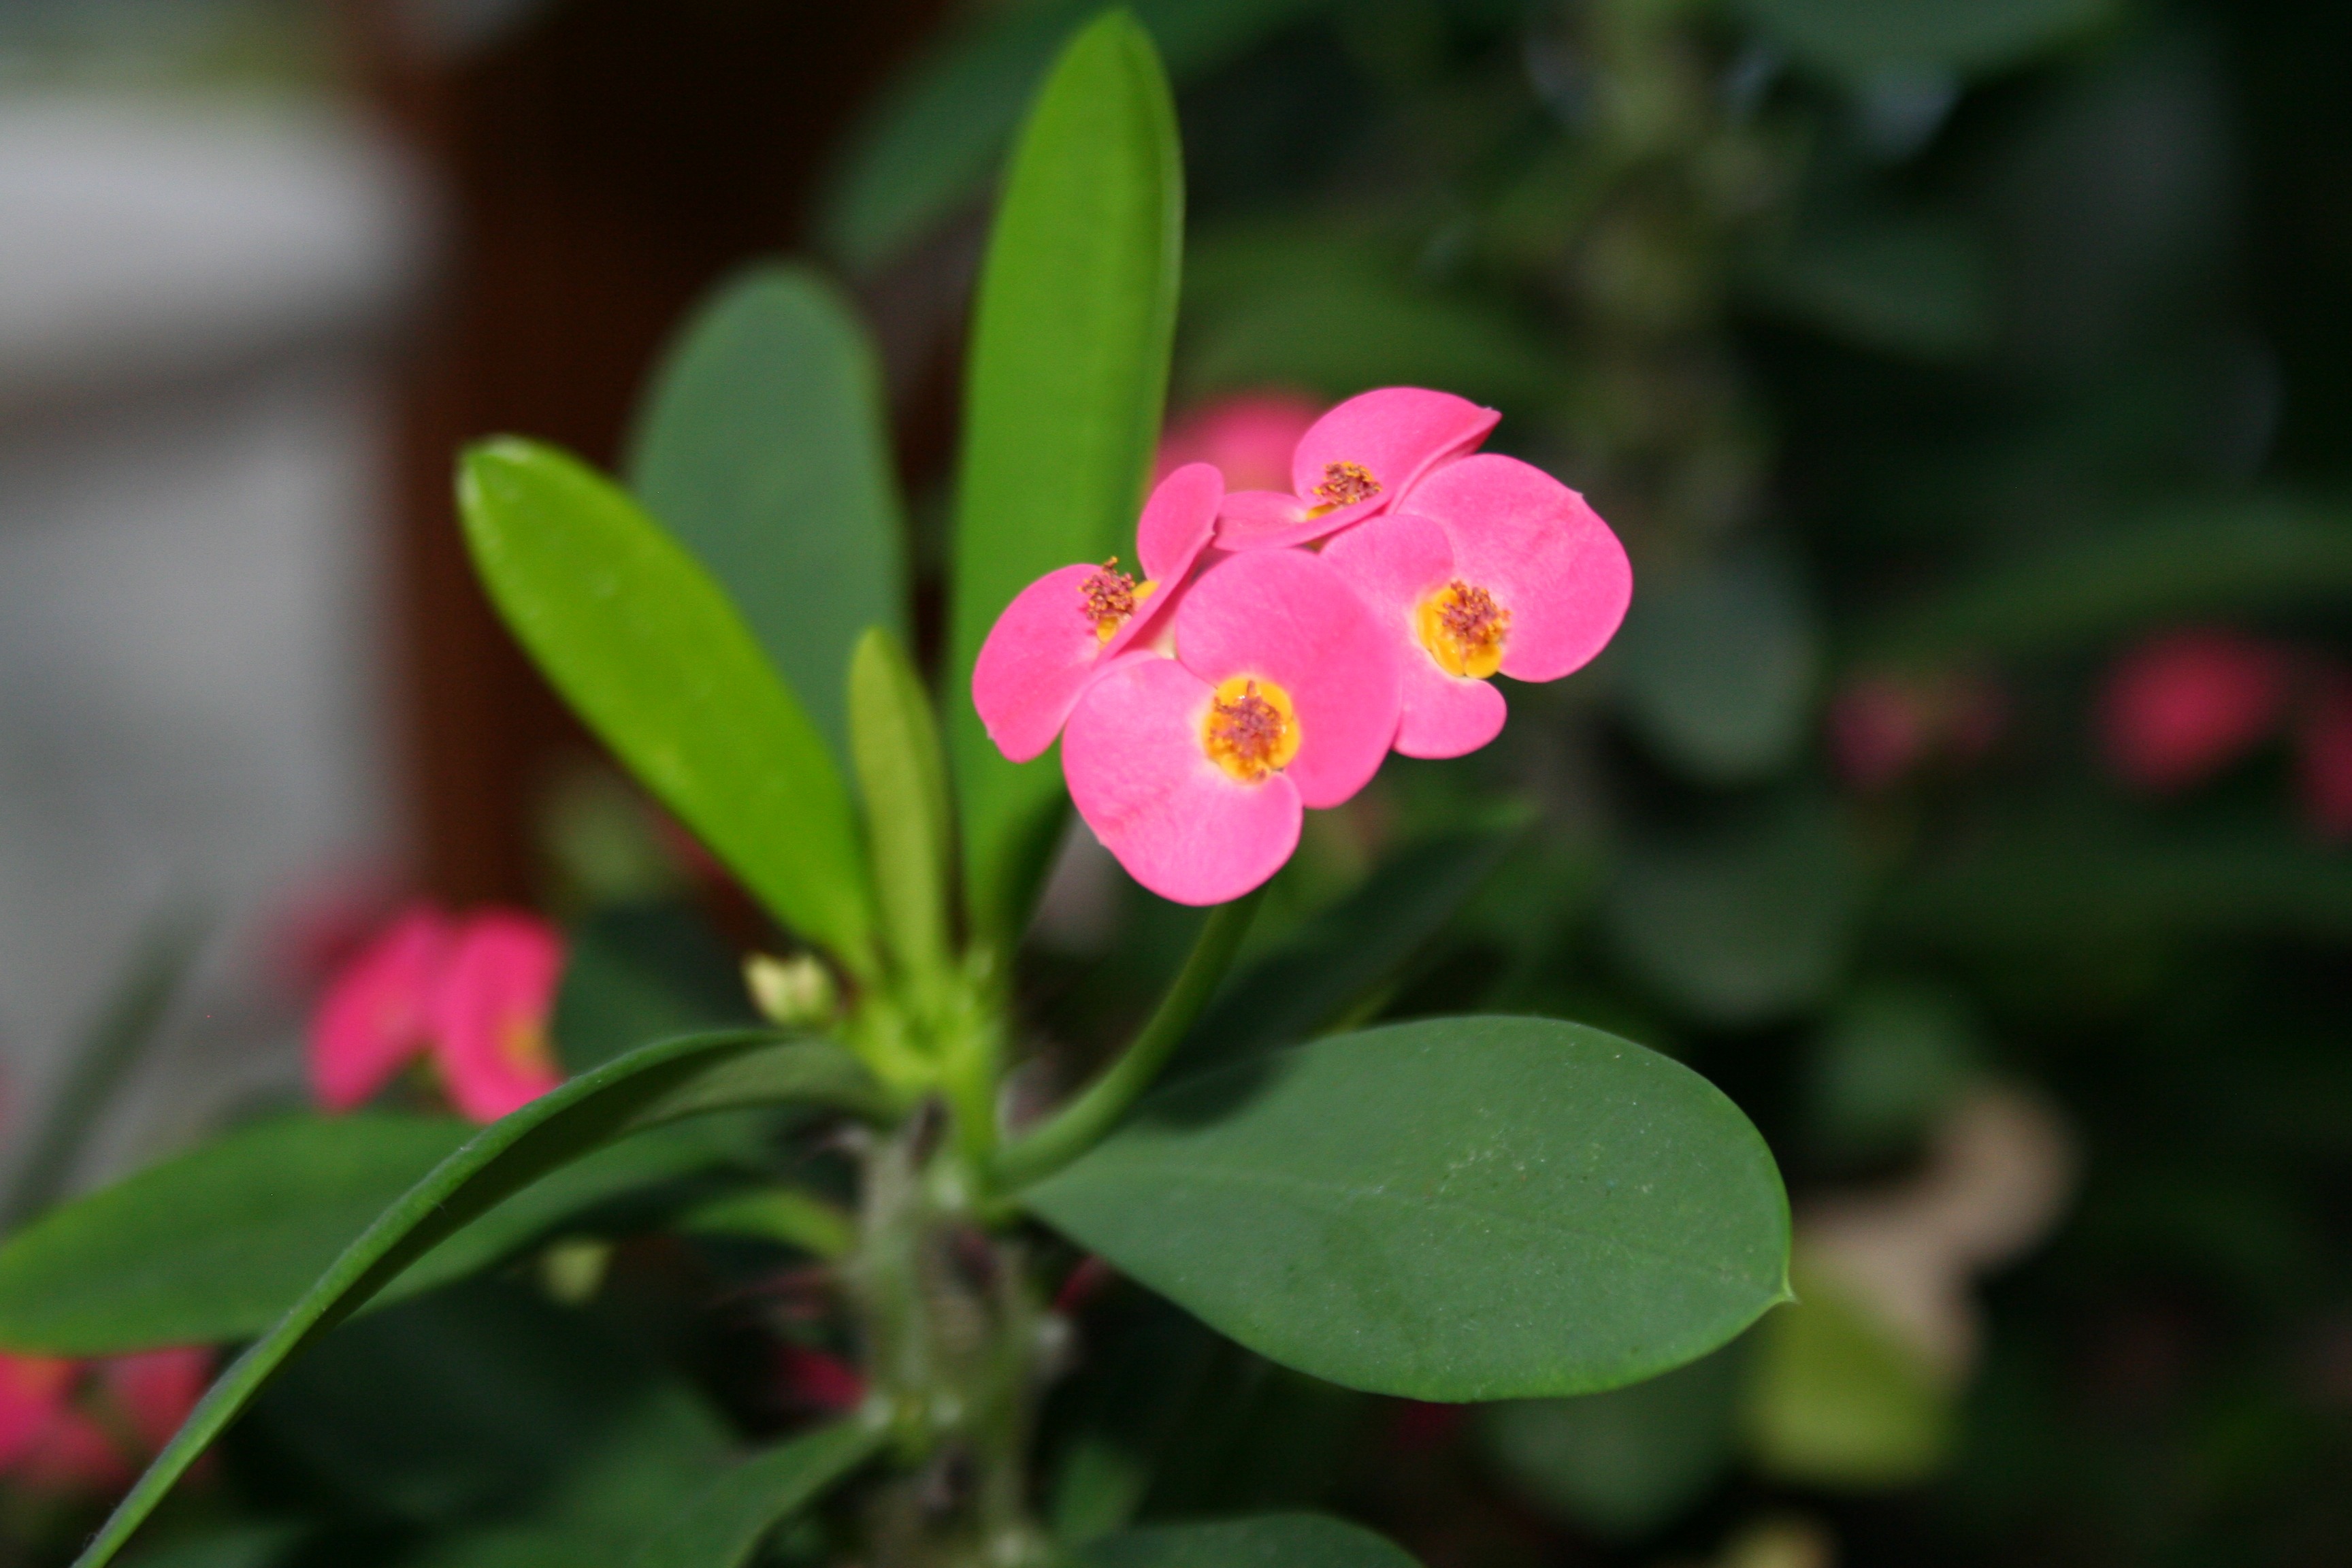
nature, blossom, plant, flower, petal, bloom, thorn, botany, close, flora, wildflower, pink flower, macro photography, flowering plant, annual plant, land plant, dayflower family